Partition of Ireland

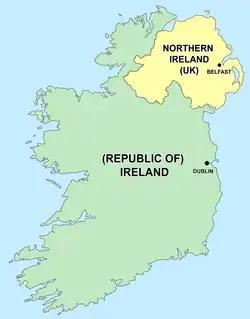
Political map of present-day Ireland

The partition of Ireland was the process by which the Government of the United Kingdom of Great Britain and Ireland (UK) divided Ireland into two self-governing polities: Northern Ireland and Southern Ireland (the area today known as the Republic of Ireland, or simply Ireland). It was enacted on 3 May 1921 under the Government of Ireland Act 1920. The Act intended both territories to remain within the United Kingdom and contained provisions for their eventual reunification. The smaller Northern Ireland territory was duly created with a devolved government (Home Rule) and remained part of the UK. Although the larger Southern Ireland was also created, its administration was not recognised by most of its citizens, who instead recognised the self-declared 32-county Irish Republic.